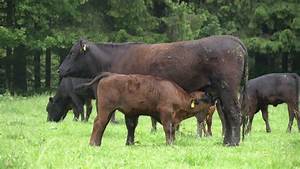
Label: mucca